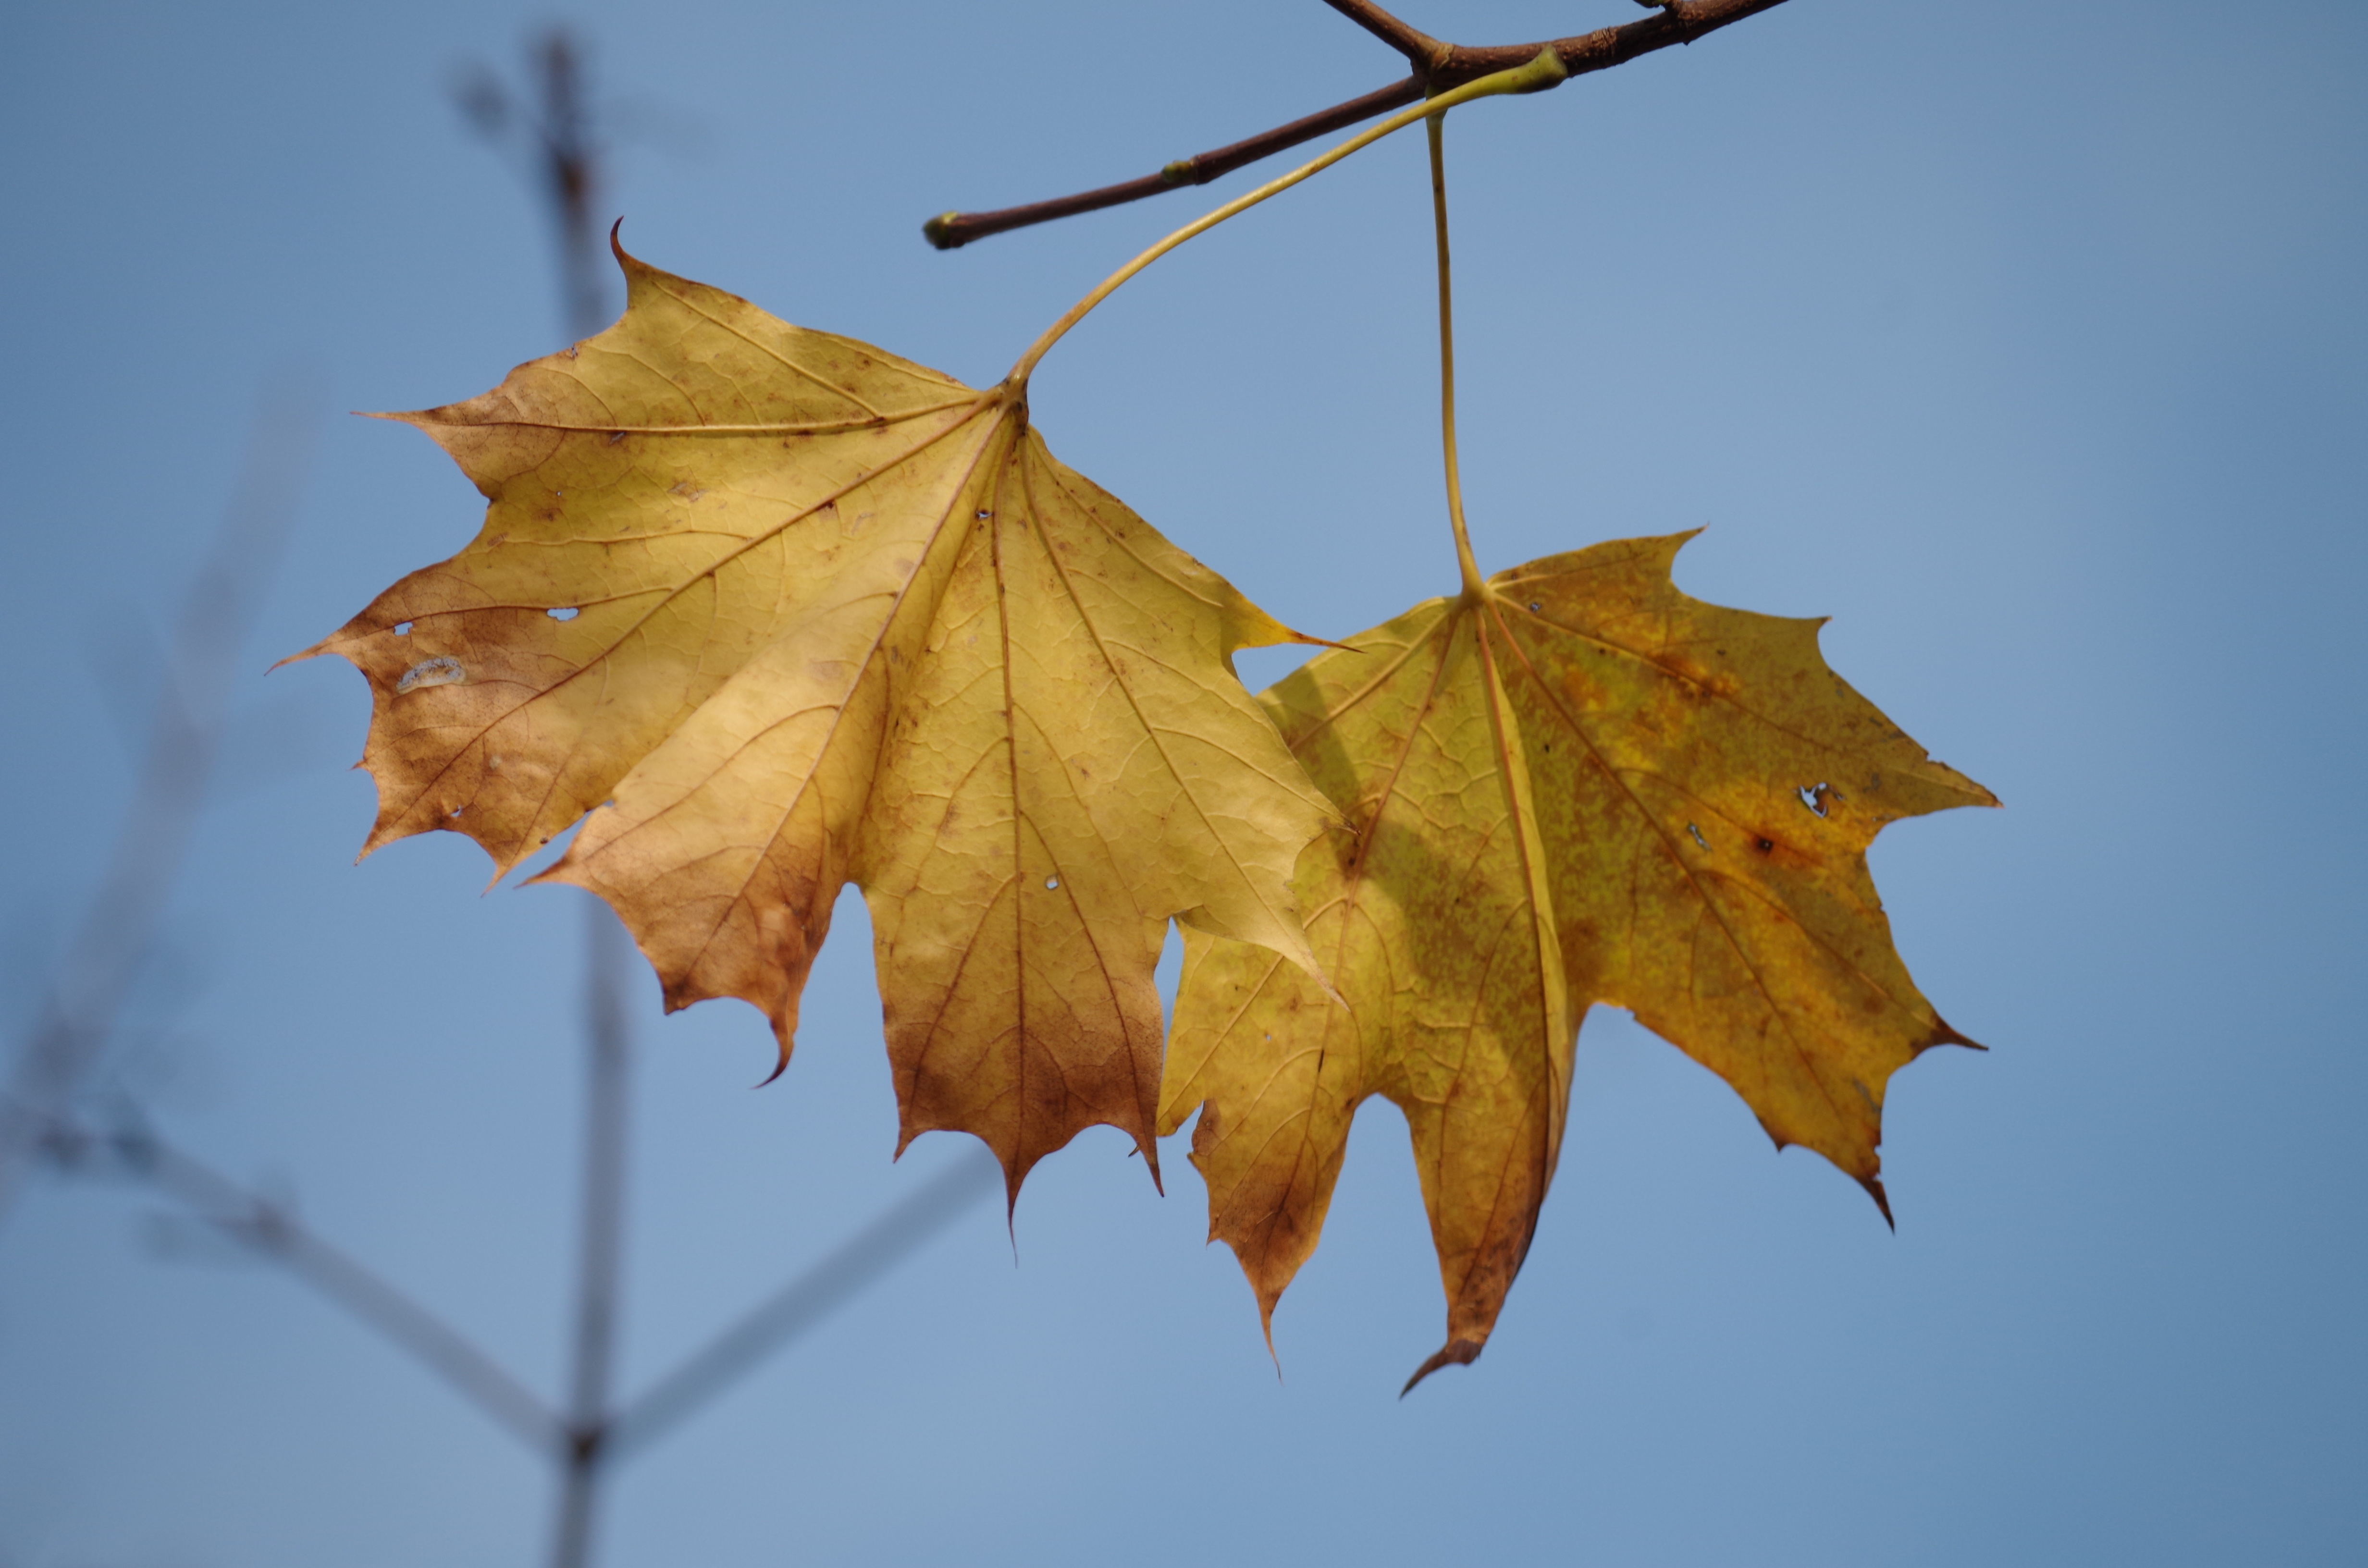
tree, nature, branch, plant, sunlight, leaf, flower, foliage, autumn, colorful, yellow, season, maple, maple tree, maple leaf, macro photography, flowering plant, plant stem, woody plant, land plant